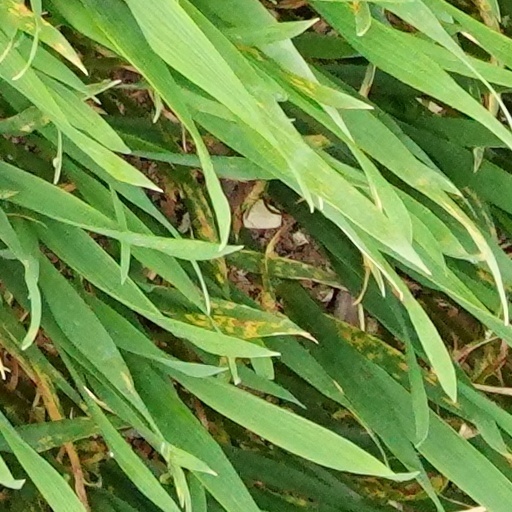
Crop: wheat